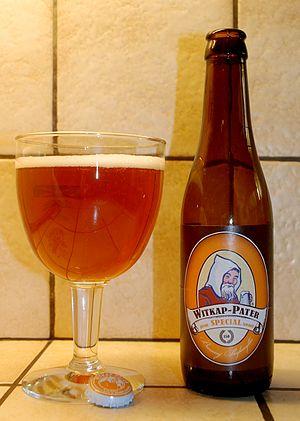
Witkap Pater est une bière d'abbaye brassée en Belgique par la brasserie Slaghmuylder à Ninove. Elle est historiquement liée à l'abbaye trappiste de Westmalle.